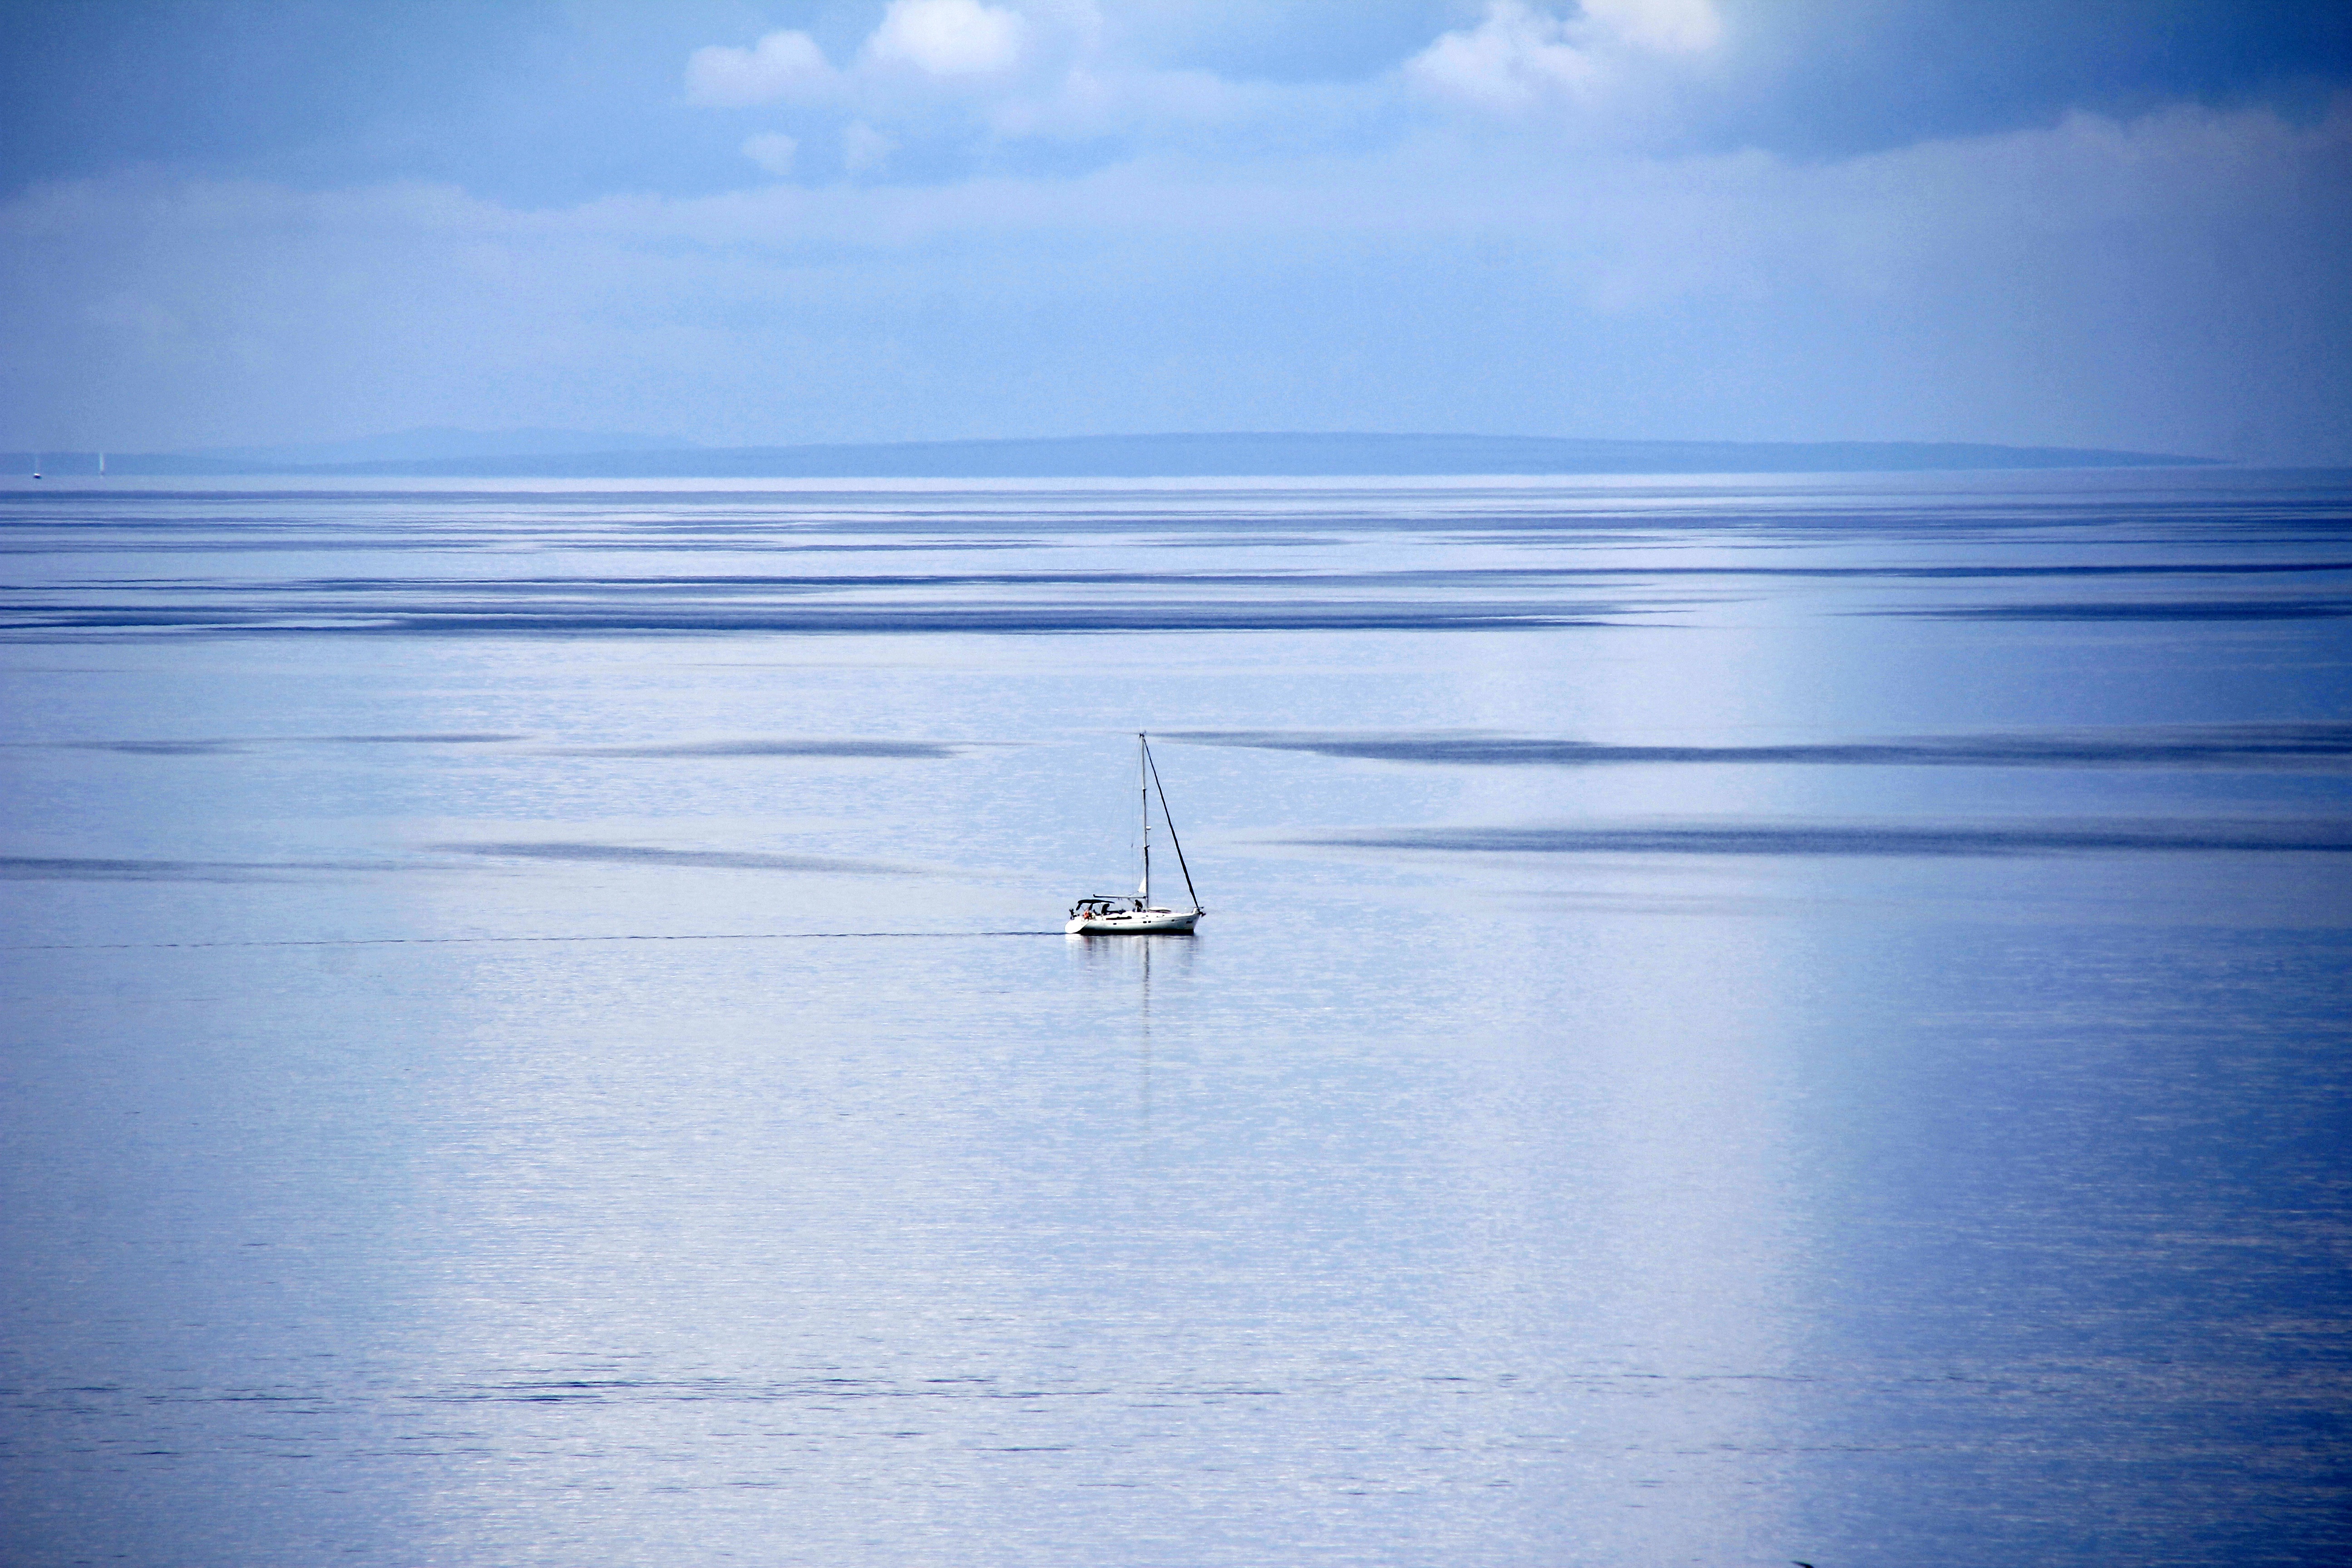
beach, sea, coast, water, ocean, horizon, cloud, sky, boat, shore, wave, lake, ship, boot, reflection, vehicle, bay, blue, sail, sailing vessel, masts, sailing boat, abendstimmung, ship masts, boat mast